City of David (archaeological site)

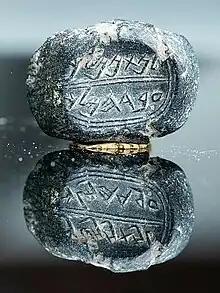
Paleo-Hebrew seal found in the City of David

Some items also relating to this period are mentioned in the section above, due to overlaps or differences in either periodisation (years) or the dating range of the findings.